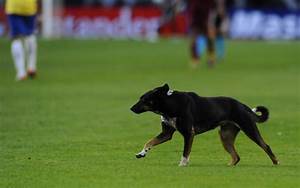
Label: cane